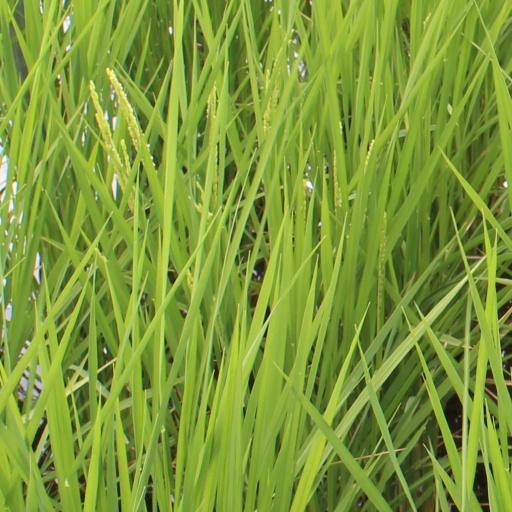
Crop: rice